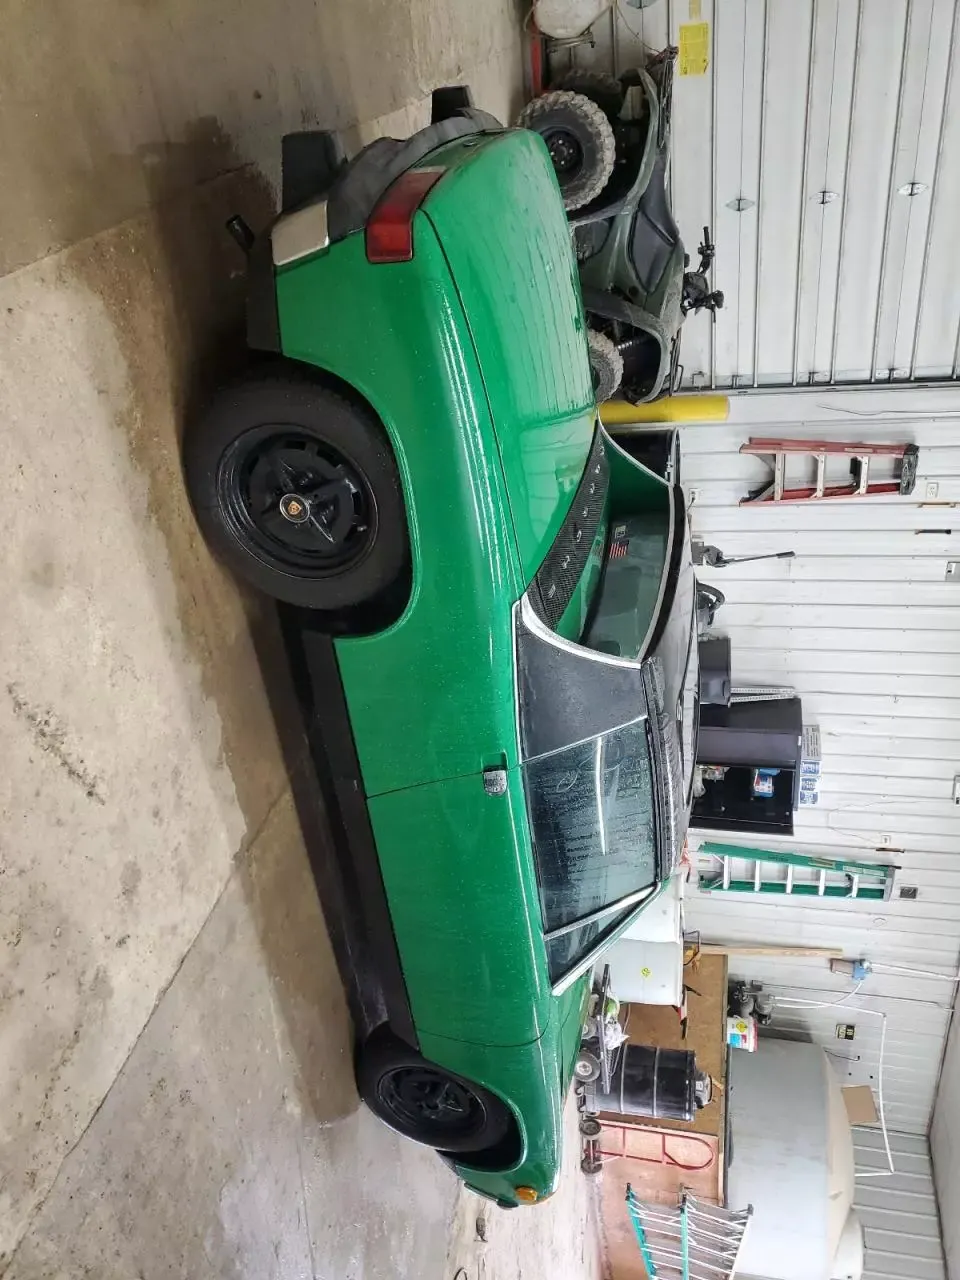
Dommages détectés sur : porte avant droite, malle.
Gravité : mineur